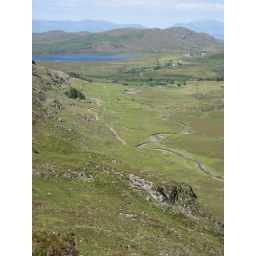
We are heading to the valley floor and then out around the lake